Friedrich Wasmann

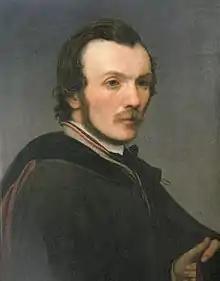
Self-portrait (1846)

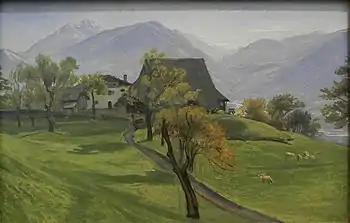
Farm in Merano (1831)

Rudolph Friedrich Wasmann (8 August 1805, Hamburg – 10 May 1886, Merano) was a German-born painter in the Biedermeier style. He spent most of his life in a part of the Tyrol that is now in Italy.